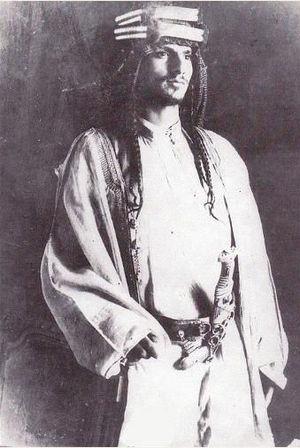
L'Émirat de Haïl, ou « émirat du Djebel Chammar », est un émirat fondé en 1835 et dominé par le clan Al Rachid jusqu'à son annexion le 2 novembre 1921 par Ibn Séoud, sultan du Nejd, dans le processus qui aboutit en 1932 à la création du royaume d'Arabie saoudite.
L’histoire de l'Arabie saoudite proprement dite débute le 21 septembre 1932 avec la proclamation officielle par Abdelaziz Ibn Séoud du royaume d'Arabie saoudite, concrétisant ses conquêtes d'une grande partie de la péninsule arabique, à partir de la ville de Riyad reprise en 1902.